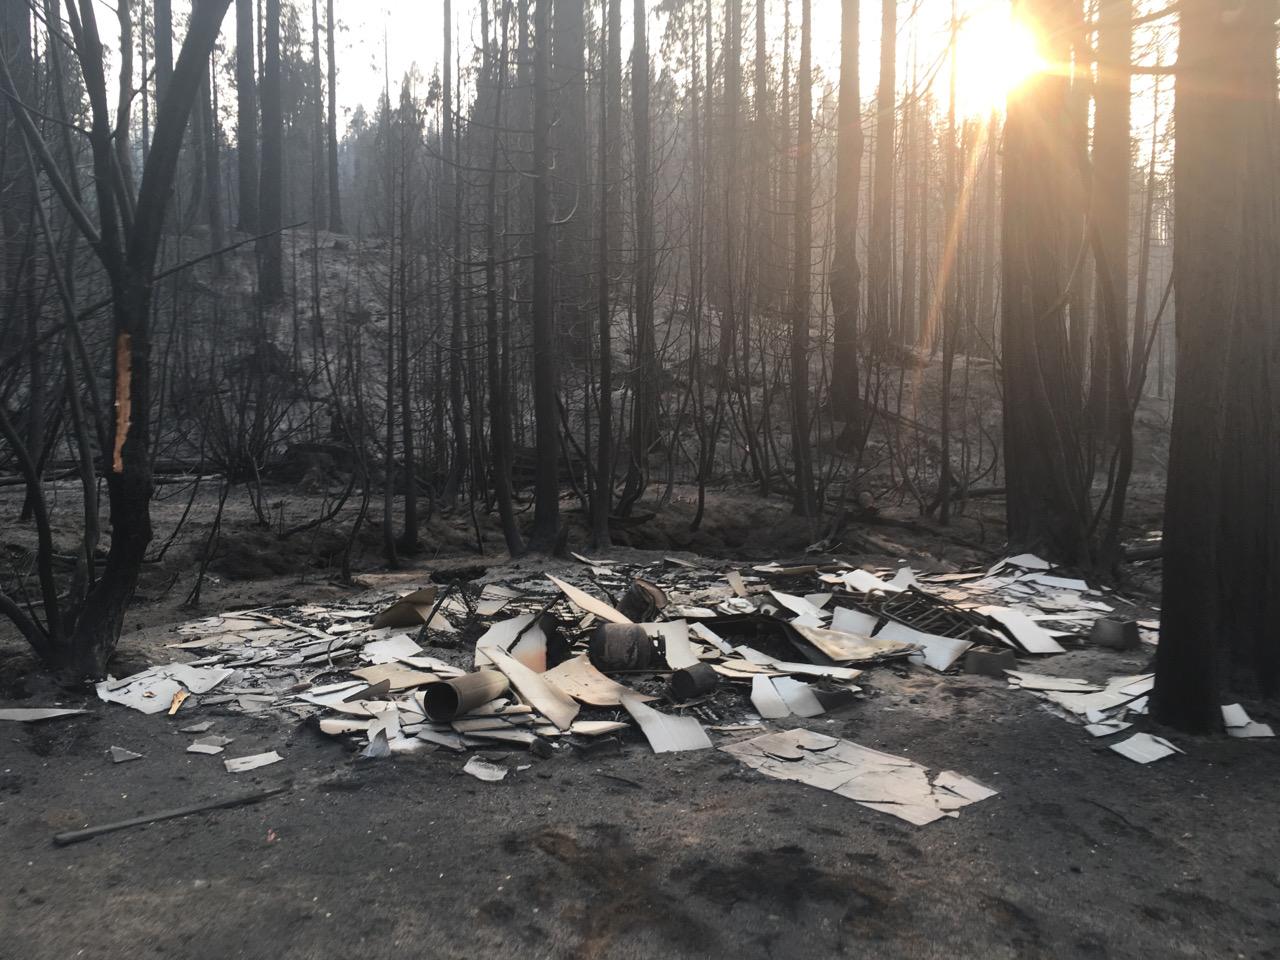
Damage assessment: destroyed